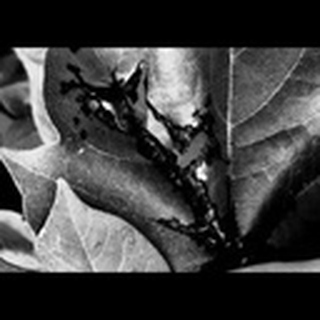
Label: cotton_bacterial_blight